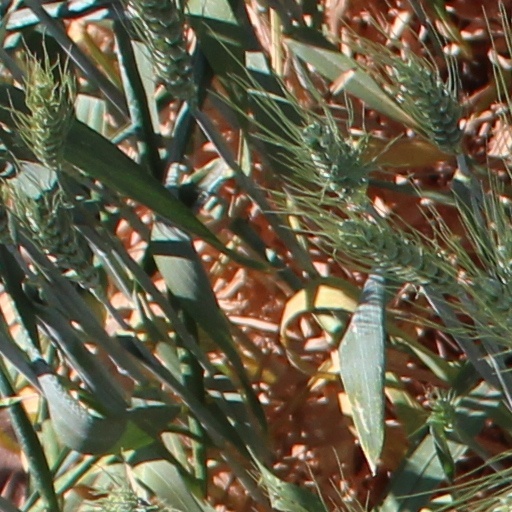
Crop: wheat